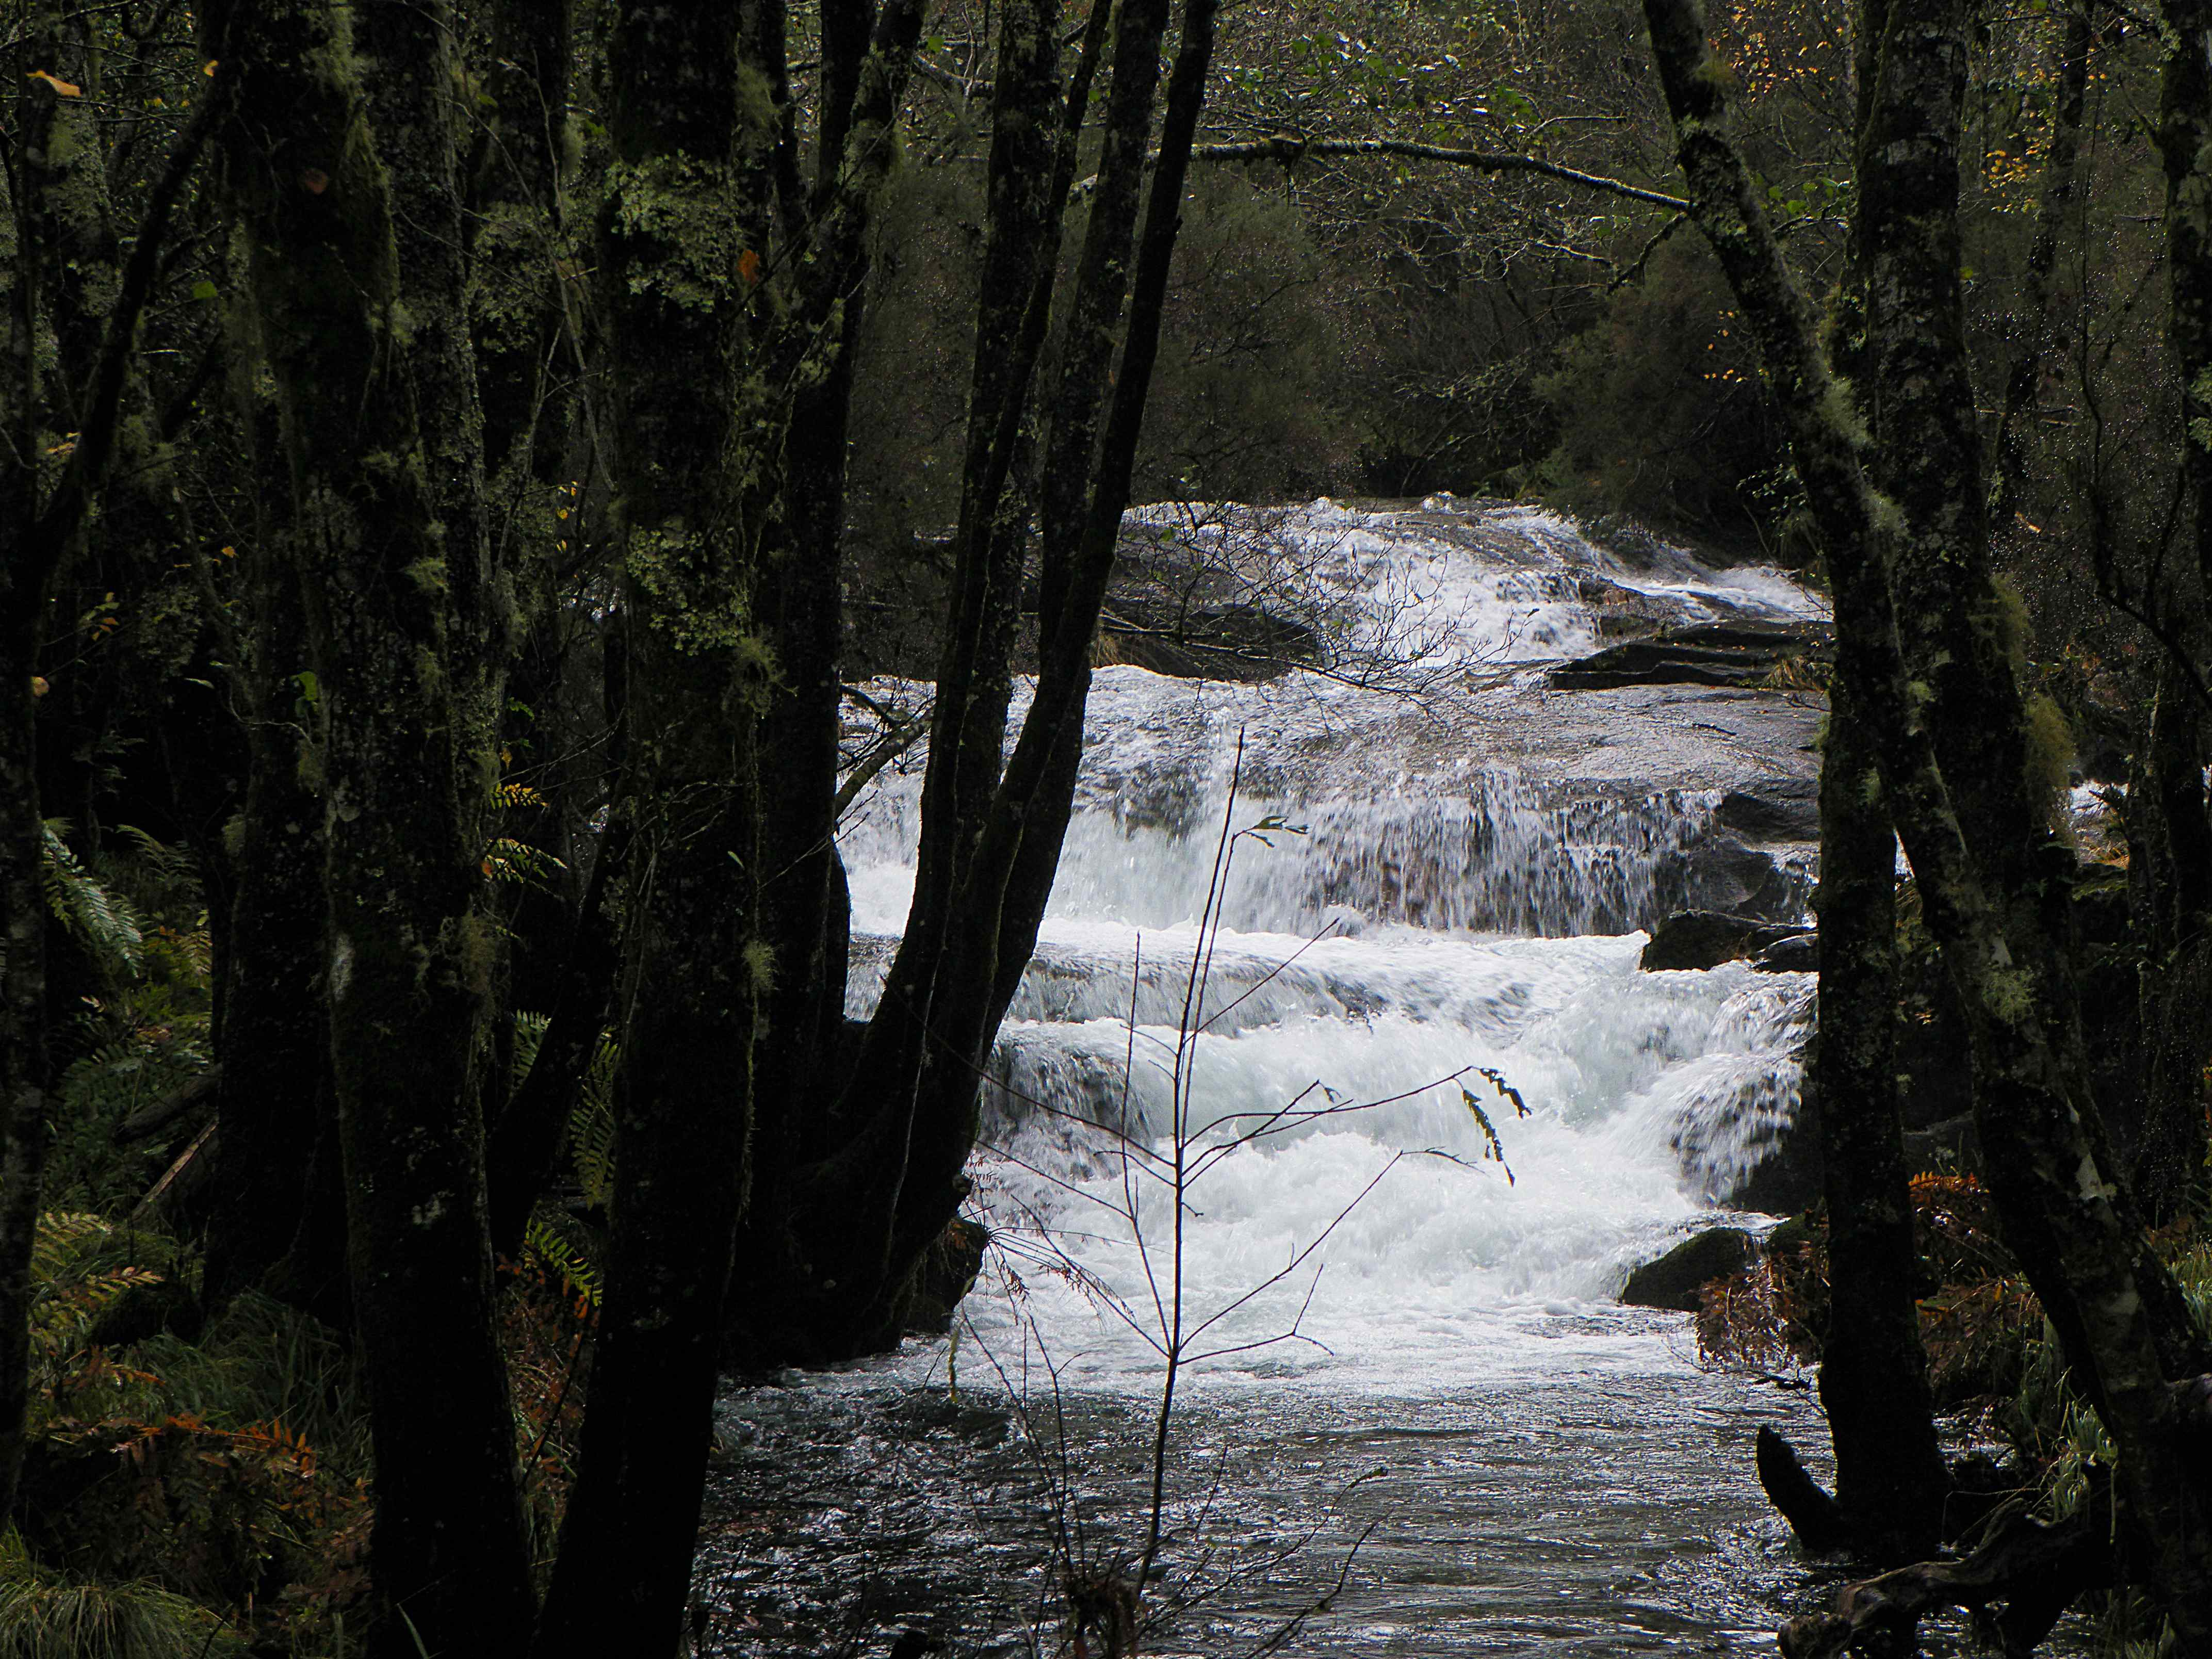
tree, water, nature, forest, rock, waterfall, creek, wilderness, trail, river, valley, stream, reflection, jungle, autumn, rapid, season, body of water, spain, rainforest, ravine, galicia, pontevedra, woodland, habitat, water feature, espana, ggl1, pontecaldelas, old growth forest, natural environment, geographical feature, atmospheric phenomenon